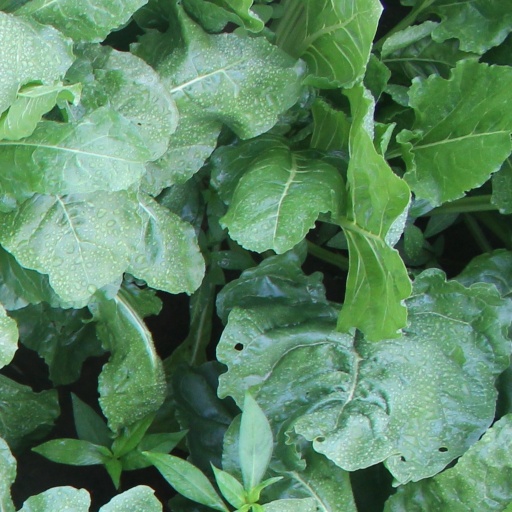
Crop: sugar beet